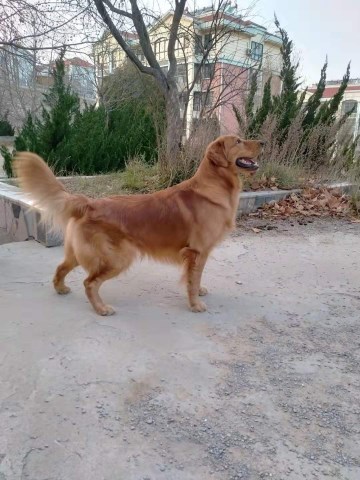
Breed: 5355-n000126-golden_retriever